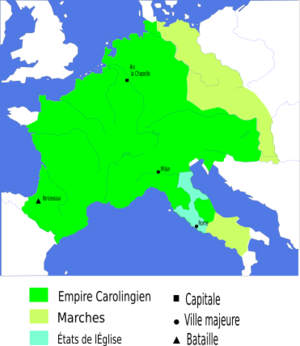
Située sur un isthme entre la mer Méditerranée et l'océan Atlantique, s'étalant des Alpes aux Pyrénées et au Massif central ; l'Occitanie est à la fois un pays ouvert et de passage mais aussi un pays montagnard, véritable conservatoire de groupes humains et de traditions remontant parfois à des temps préhistoriques et protohistoriques pré-indo-européens. L'espace occitan a souvent été en opposition avec l'espace français, du fait d'un peuplement différent ou de conditions politiques contraires. Sans avoir jamais bénéficié d'aucune structure d'État souverain, ce pays présente des caractéristiques sociales propres donnant une orientation particulière aux mouvements historiques qui le traversent. Son histoire est celle d’une frange septentrionale de l’Europe du Sud qui au fur et à mesure du renforcement de l'État français s'est trouvée liée à un centre d’Europe du Nord.
L'Empire carolingien est un royaume franc du haut Moyen Âge s'étendant sur l'Europe occidentale et centrale. Bâti par le premier souverain de la deuxième dynastie des rois de France, Pépin le Bref, c'est cependant son fils, Charlemagne, couronné empereur par le pape Léon III en 800, qui donne son nom à la dynastie des Carolingiens. La division de l'Empire franc entre les petits-fils de Charlemagne, à la suite de la mort de son fils, le roi Louis Iᵉʳ, dit le Débonnaire, ou Louis le Pieux, donne naissance à l'ouest à la Francie occidentale, à l'est à la Francie orientale, et à la Francie médiane au centre et au sud, dont le contrôle sera l'objet d'un siècle de luttes entre les Francies occidentale et orientale, et qui finira démembrée, sa moitié nord, la Lotharingie, se rattachant à la Francie orientale, qui deviendra au prochain changement dynastique le Saint-Empire romain germanique, et sa moitié sud ressuscitant le royaume d'Italie.
L'histoire de l'Allemagne est complexe et varie selon les limites géographiques et historiques dans lesquelles on considère le territoire et l'ethnogenèse du peuple allemand.